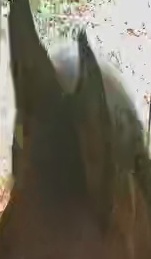
Face region: ears (position_of_ears)
Pain indicator: not_present